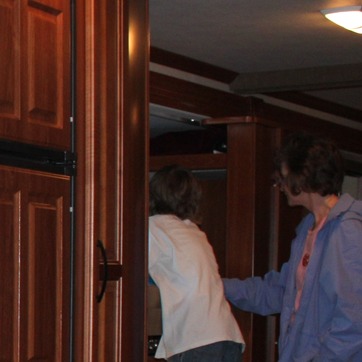
Material: hair